Kerttu Vuolab

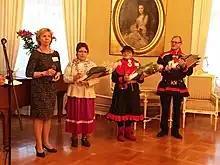

Kerttu Maarit Kirsti Vuolab (May 1, 1951 Utsjoki, Finland) is a Finnish Sámi author, illustrator, translator and songwriter, who has made it her life mission to ensure that the Sámi oral tradition, language and culture are passed on to future generations of Sámi through multiple media types. Her works have been translated into other Sámi languages such as Inari and Skolt Sámi as well as non-Sámi languages such as Swedish, Finnish, and English.